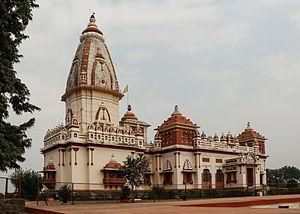
Temple de Lakshmi Narayan, Bhopal, Inde
Bhopal est une ville et une ancienne principauté de l'Inde. Bhopal est la capitale du Madhya Pradesh avec environ 1,8 million d'habitants.